Wilbert Robinson

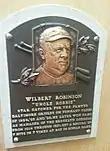
Plaque of Wilbert Robinson at the Baseball Hall of Fame

Robinson was elected to the Baseball Hall of Fame in 1945 by the Old-Timers Committee. One reporter had described him as a "Rule-of-thumb manager, a gentle Falstaff, who could get more out of less material than any manager before or since." Noted baseball analyst Bill James, looking at all elected managers in the Hall of Fame based on meeting expectations in regards to record, described his election as "capricious".